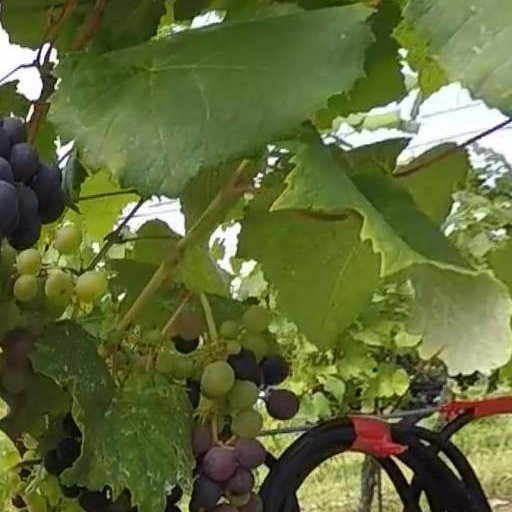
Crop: grape